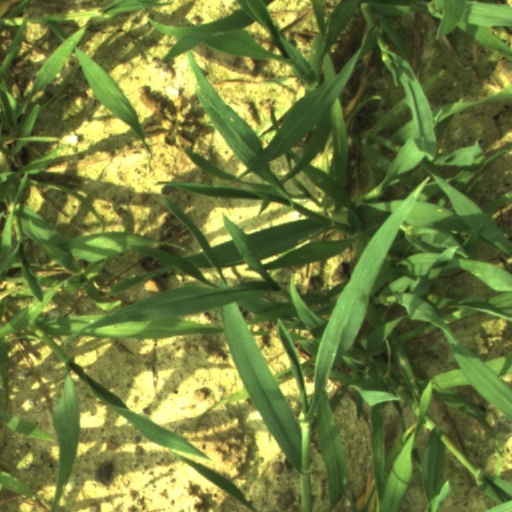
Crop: wheat